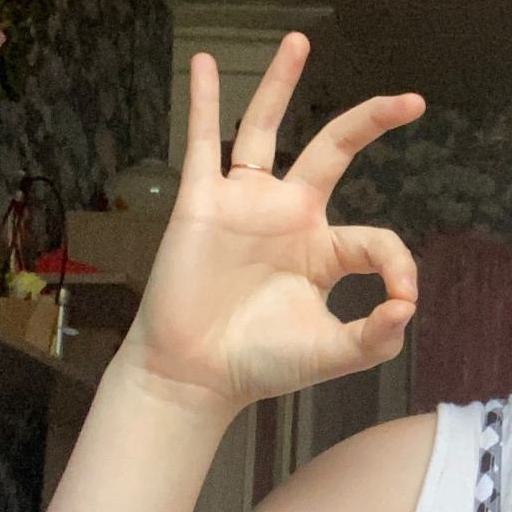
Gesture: ok